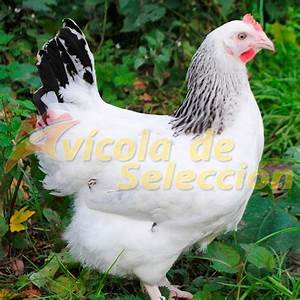
Label: gallina